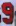
Number: 9